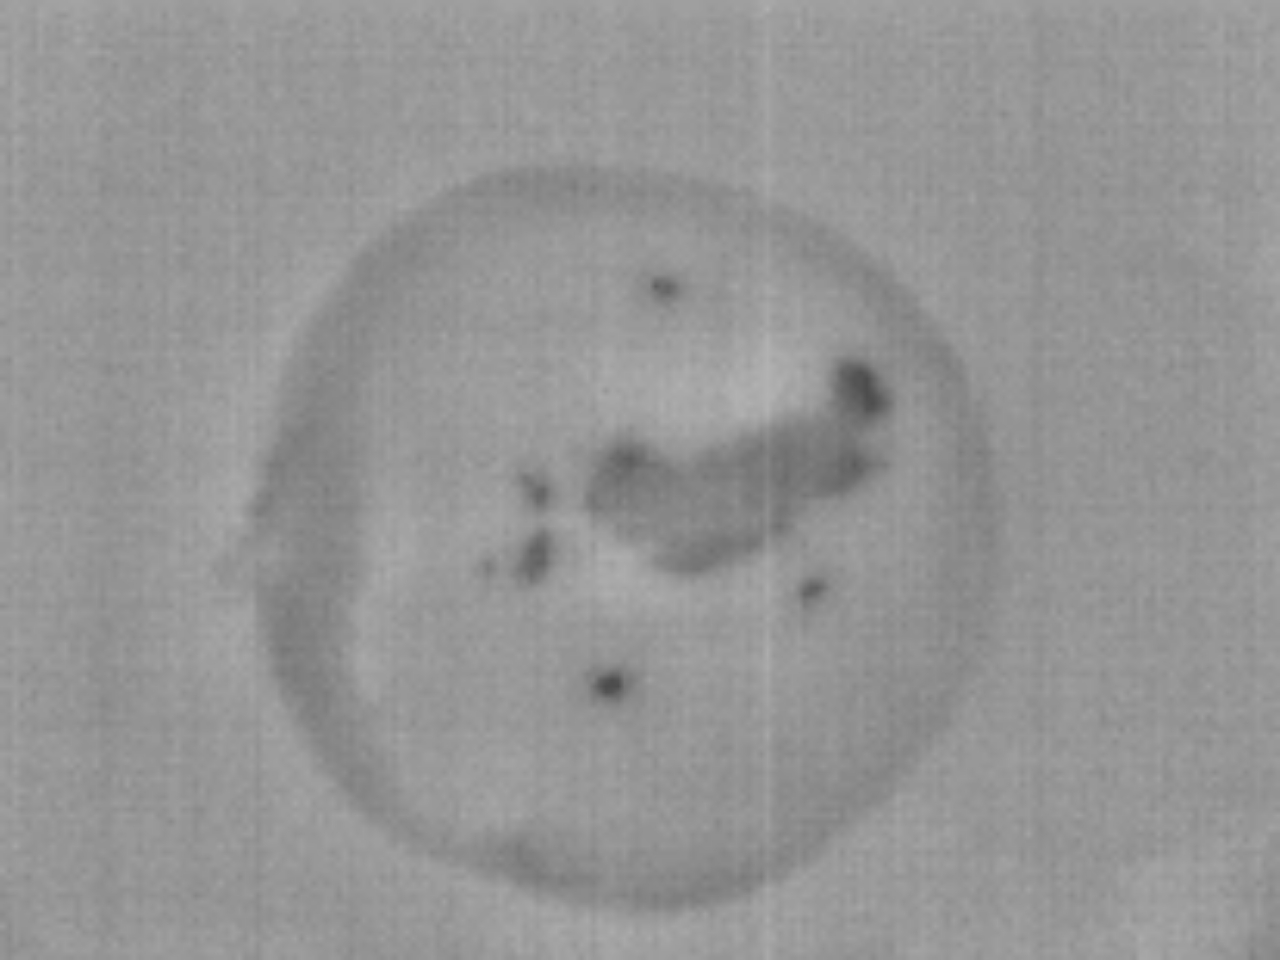
Label: Minor Defect